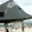
Label: airplane